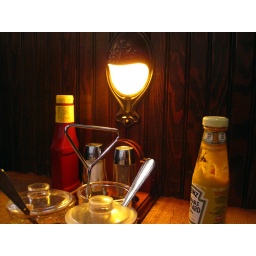
Pullman car lamp in a booth at the Courier Cafe